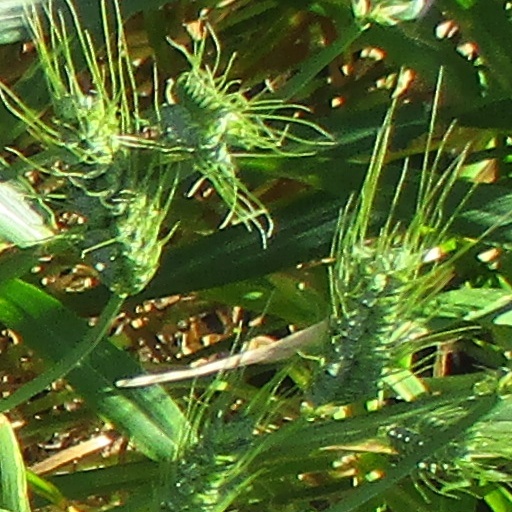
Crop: wheat